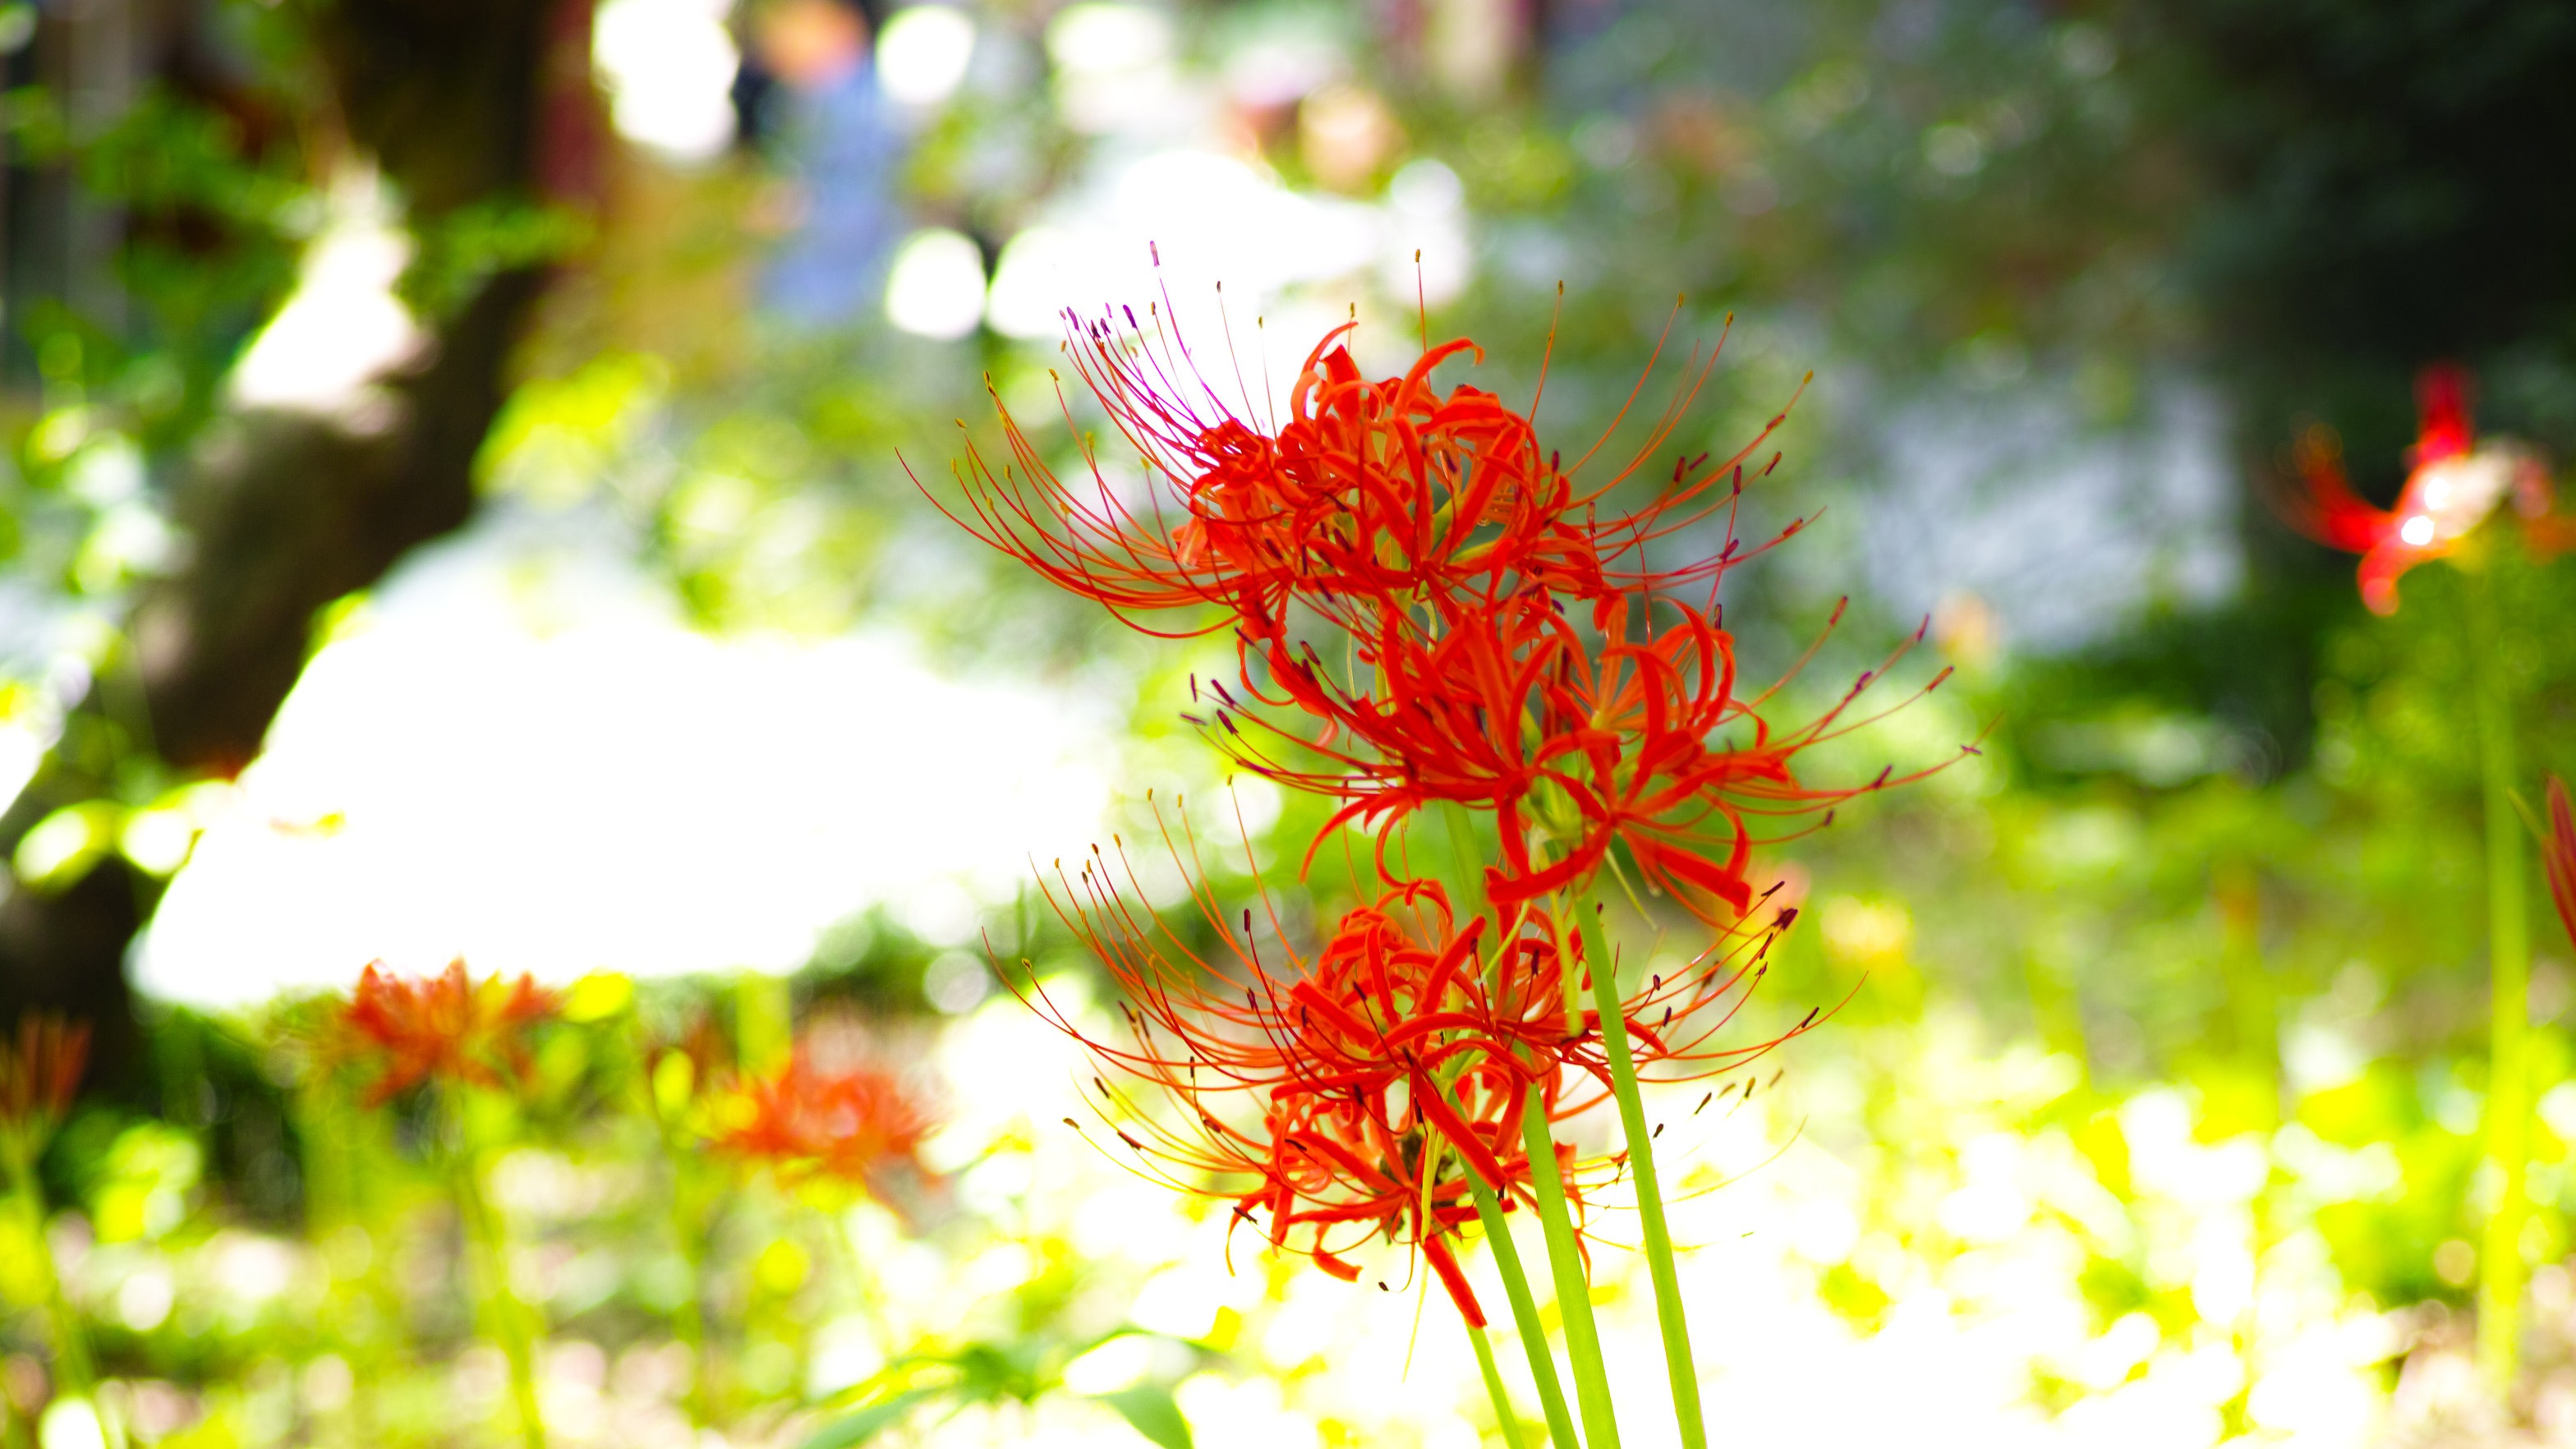
tree, nature, branch, blossom, plant, meadow, sunlight, leaf, flower, green, autumn, botany, flora, season, wildflower, shrub, flowers for, macro photography, red flowers, flowering plant, gilsang, xishan, lycoris squamigera, land plant